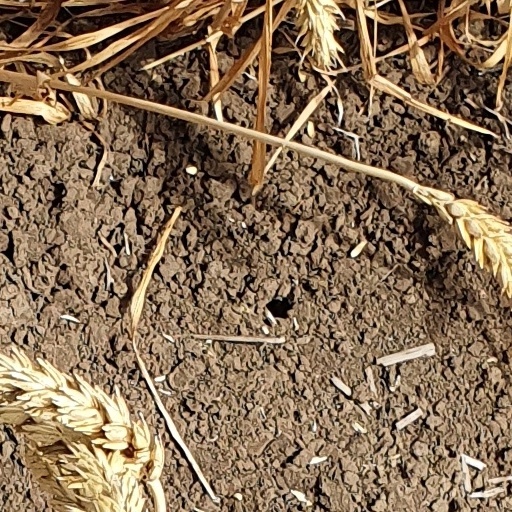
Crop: wheat